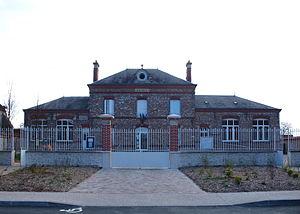
Authon-la-Plaine (Essonne, France)